Spiking neural network

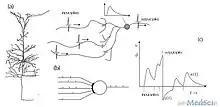
Pulsed neuron model

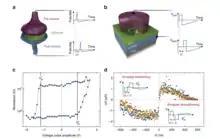
Artificial synapses based on FTJs

Many multi-layer artificial neural networks are fully connected, receiving input from every neuron in the previous layer and signalling every neuron in the subsequent layer. Although these networks have achieved breakthroughs, they do not match biological networks and do not mimic neurons.